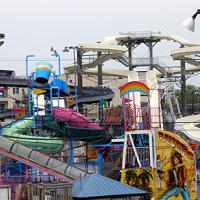
Weather: cloudy or overcast